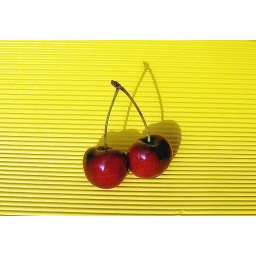
on corrugated yellow paper in full sunshine. Cropped, sharpened, colours adjusted.